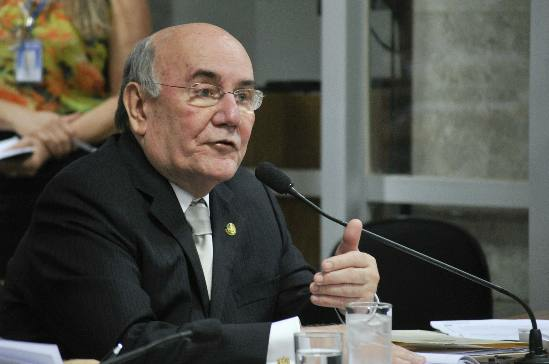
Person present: Yes